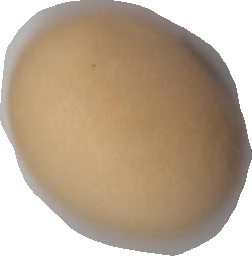
Variety: Anjasmoro